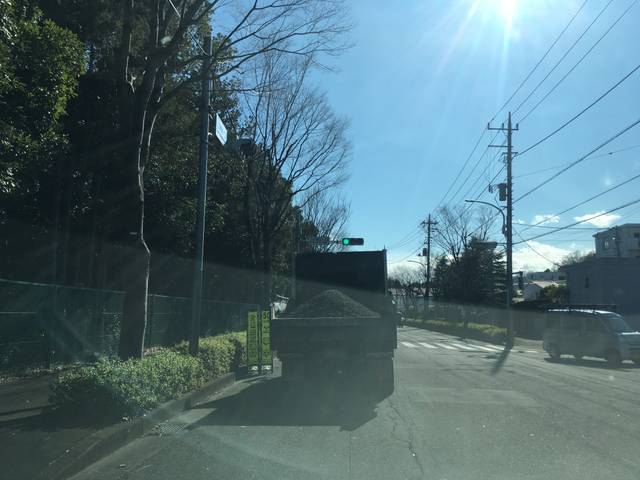
Region: Japan
Coordinates: 35.588, 139.407